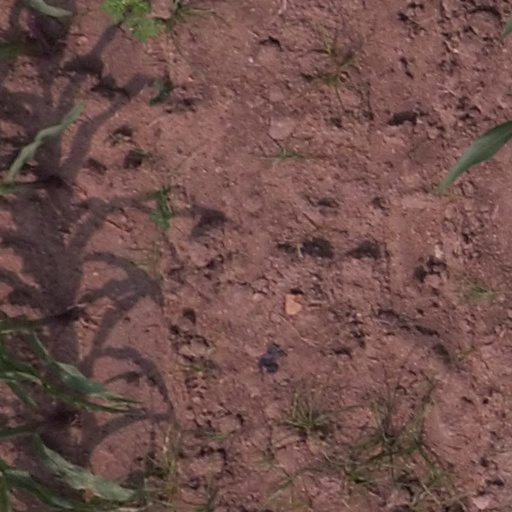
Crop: maize; corn